One Standard German Axiom

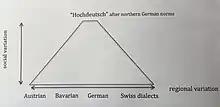
Figure 1: Visualization of the modelling of German based on the One Standard German Axiom (following Dollinger, "Pluricentricity Debate", 2019, Figure 4.2)

proclaiming one standard variety of German, as visualized in Figure 1, while negating the existence and legitimacy of an independent Austrian national standard variety. Ultimately, he sees Austria's national sovereignty questioned by proponents of the pluriareal approach.